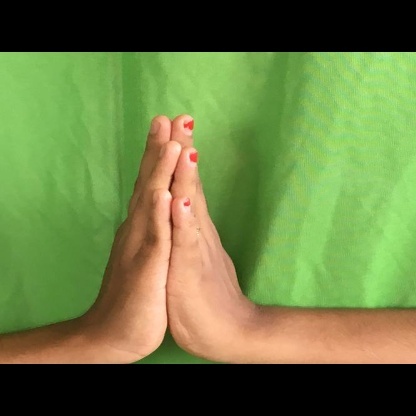
Mudra: Anjali